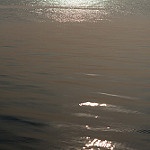
Label: sea